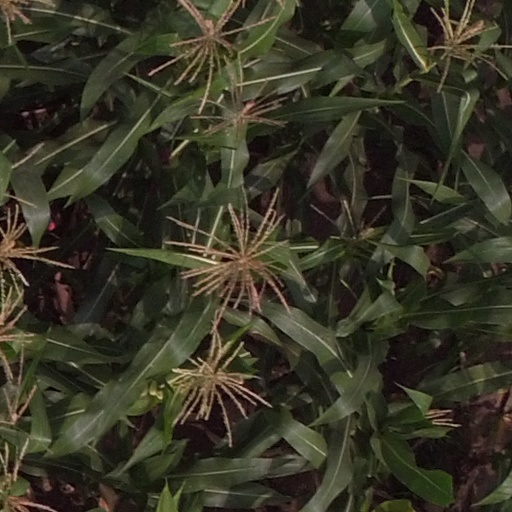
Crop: maize; corn